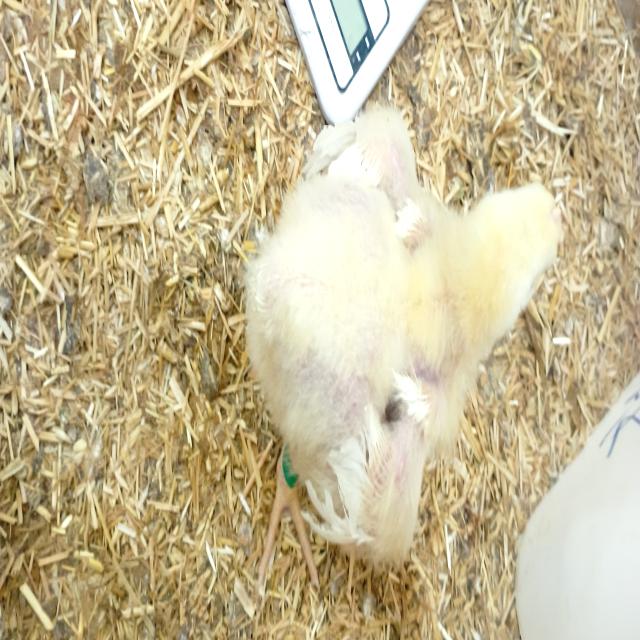
Weight: 547 g